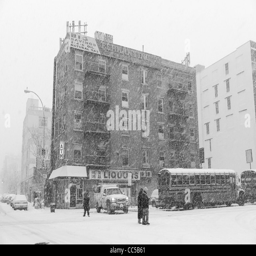
snow seen falling in the east side